Anarky (comic book)

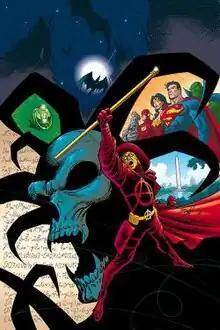
Artwork for the cover of "Anarky", vol. 2,#1 (May 1999), art by Norm Breyfogle. The illustration features multiple figures and plot elements which appear during the "Aberration!" story arc.

Taking place during the "No Man's Land" story arc, 16-year-old Lonnie Machin, a.k.a. Anarky, is chased from the ruins of Gotham City by Batman, who refuses to face Anarky in a turf war over the city. With financial independence and technical genius, Anarky invents his new ally, MAX, an artificially intelligent computer, and uses his teleportation device and wealth to reestablish a secret base below the Washington Monument. He then begins a war against supervillains and the United States Government, while simultaneously searching for his parents, who disappeared in the aftermath of the "" story arc. During research, Anarky mathematically predicts the eventual appearance of an "Aberration", an anomaly of physics that will destroy the planet, and steals a Green Lantern power ring to combat it. This draws the attention of Kyle Rayner, who attempts to regain the ring before teaming up with Anarky against the Aberration. Near the end, Anarky is nearly seduced by the power of the ring and tempted to keep it, but comes to the conclusion that "power corrupts" and opts to return it, only for the ring to be destroyed during the battle. As an epilogue, MAX uncovers evidence that the Machins adopted Lonnie as an infant, and that his real father is "a madman". The mystery of the alleged father's identity becomes a recurring subplot of the series until the final issue.